Solusi University

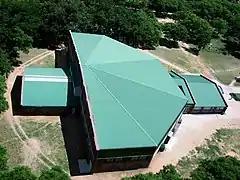
Beit Hall

Solusi Mission was the first Seventh-day Adventist mission station in Africa. It was founded in 1894 on 12,000 acres of land given by Cecil Rhodes, prime minister of Cape Colony, to Pieter Wessels and Asa T. Robinson. On October 31, 1956, the board of regents of the General Conference of Seventh-day Adventists approved Solusi Mission Training School to become a college. In 1958, Solusi College was giving bachelor's degrees to church workers throughout southern and central Africa to meet the needs of a growing church membership. Later on negotiations were made to receive affiliation with a Seventh-day Adventist university in the United States. In October 1984 Solusi College became affiliated with Andrews University. During the 10 years of affiliation with Andrews University, Solusi College grew rapidly. New courses were added and enrollment increased by 500%. In 1991 Solusi College submitted an application to become a private university. In March 1992 the National Council visited Solusi College. In July 1994, a charter established Solusi University. On May 4, 1995, His Excellency, Cde Robert Gabriel Mugabe, gave the Solusi University Charter to chancellor, Dr I. D. Raelly. His Excellency became the first graduate as recipient of the honorary degree of Doctor of Laws. With the establishment of Solusi University, granting of Andrews University degrees became obsolete in August 1998.